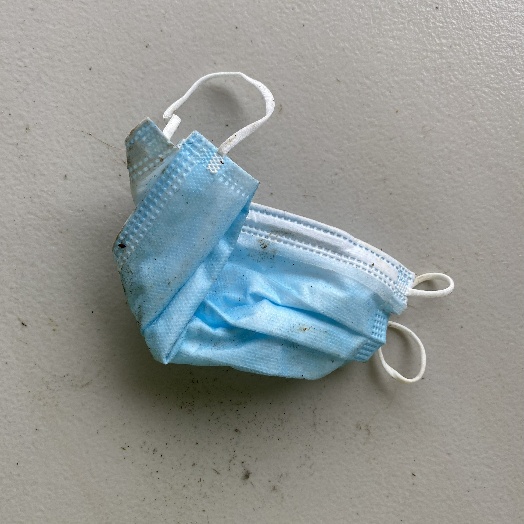
Label: Textile Trash